China–South Korea relations

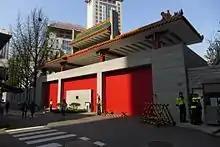
Chinese Embassy in Seoul, South Korea.

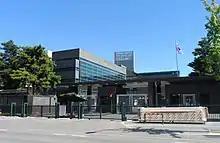
South Korean Embassy in Beijing, China.

The People's Republic of China (PRC) and the Republic of Korea (South Korea) formally established modern diplomatic relations in August 1992. South Korea was the last Asian country to establish relations with the People's Republic of China. In recent years, China and South Korea have endeavored to boost their strategic and cooperative partnership in numerous sectors, as well as promoting a high level relationship. Trade, tourism and multiculturalism, specifically, have been the most important factors of strengthening two neighbouring countries' cooperative partnership. Despite this, historical, political and cultural disputes have still played several roles on the relations between South Korea and China, especially with China being politically aligned with North Korea.